Kingston Flyer

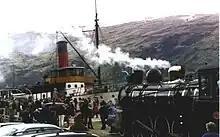
Kingston Flyer and the TSS Earnslaw at the Kingston Quay

The Kingston Flyer was introduced in the late 1890s as New Zealand recovered from the Long Depression of the 1880s. During the Long Depression, slow mixed trains that carried both passengers and freight had served the Kingston Branch and Waimea Plains Railway, daily in some years and only a few times per week in others. However, as the economy was revitalised, the Railways Department sought to increase services on the two lines. The government acquired the Waimea Plains Railway and incorporated it into the national network. The Kingston Branch ran north–south between Invercargill and Kingston, while the Waimea Plains Railway diverged from the branch in Lumsden and ran eastwards, meeting the Main South Line in Gore. Mixed services operated to a higher frequency, and dedicated passenger trains were introduced. These services came to be known as the Kingston Flyer, especially the Gore-Kingston services across the Waimea Plains.